D. J. Lawlor

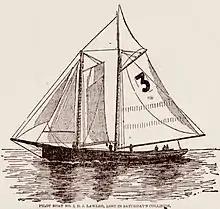
Pilot Boat No. 3, "D.J. Lawlor," lost in 1895 collision.

On January 4, 1895, during a heavy mist, the Boston pilot-boat "D.J. Lawlor, No. 3," was struck and sank off Minot's Ledge Light by the Gloucester fishing schooner "Horace B. Parker". Four of the crew perished. Rudolph Harrison, the steward, was the only one that survived. She cost $13,000 and was fully insured through the agency of Franklin S. Phelps & Company. Captain William V. Abbott, who was one-quarter owner, was not on board the boat when it sank.